The Grocery Clerk

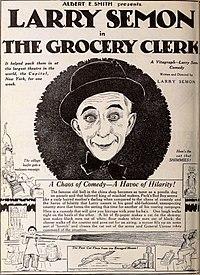
Advertisement

The Grocery Clerk is a 1919 American silent short comedy film directed by and starring Larry Semon, Lucille Carlisle, Monty Banks, Frank Hayes, Frank Alexander, Pete Gordon, and Jack Duffy. The film has been released as part of a collection on DVD.